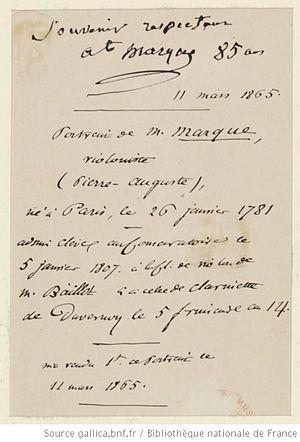
Verso du portrait de Pierre Auguste Marque, (1781-1868) daté de 1865. Document en couleur
Pierre-Auguste Marque, violoniste et compositeur de musique de danse, né à Paris le 26 janvier 1781 d'une famille native d'Amiens, décédé en 1868.